Beer

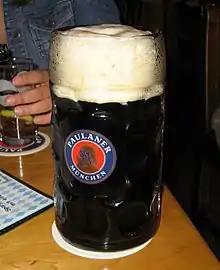
Paulaner dunkel – a dark lager

Top-fermented beers are most commonly produced with "Saccharomyces cerevisiae", a top-fermenting yeast which clumps and rises to the surface, typically between . At these temperatures, yeast produces significant amounts of esters and other secondary flavour and aroma products, and the result is often a beer with slightly "fruity" compounds resembling apple, pear, pineapple, banana, plum, or prune, among others. After the introduction of hops into England from Flanders in the 15th century, "ale" came to mean an unhopped fermented brew, while "beer" meant a brew with an infusion of hops. The term 'real ale' was coined by the Campaign for Real Ale (CAMRA) in 1973 for "beer brewed from traditional ingredients, matured by secondary fermentation in the container from which it is dispensed, and served without the use of extraneous carbon dioxide". It is applied to both bottle conditioned and cask conditioned beers.